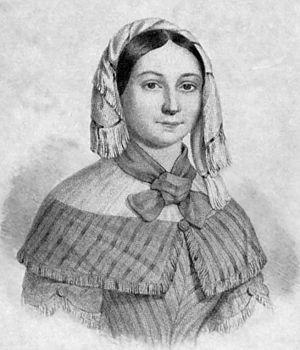
Emilie Flygare-Carlén est une romancière suédoise.